Heel (professional wrestling)

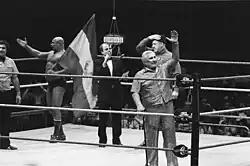
Foreign heels The Iron Sheik and Nikolai Volkoff and manager Freddie Blassie taunt an American crowd at Madison Square Garden in the 1980s.

In professional wrestling, a heel (also known as a rudo in "lucha libre") is a wrestler who portrays a villain, "bad guy", "baddie", "evil-doer", or "rulebreaker", and acts as an antagonist to the faces, who are the heroic protagonist or "good guy" characters. Not everything a heel wrestler does must be villainous: heels need only to be booed or jeered by the audience to be effective characters, although most truly successful heels embrace other aspects of their devious personalities, such as cheating to win or using foreign objects. "The role of a heel is to get 'heat,' which means spurring the crowd to obstreperous hatred, and generally involves cheating and any other manner of socially unacceptable behavior."